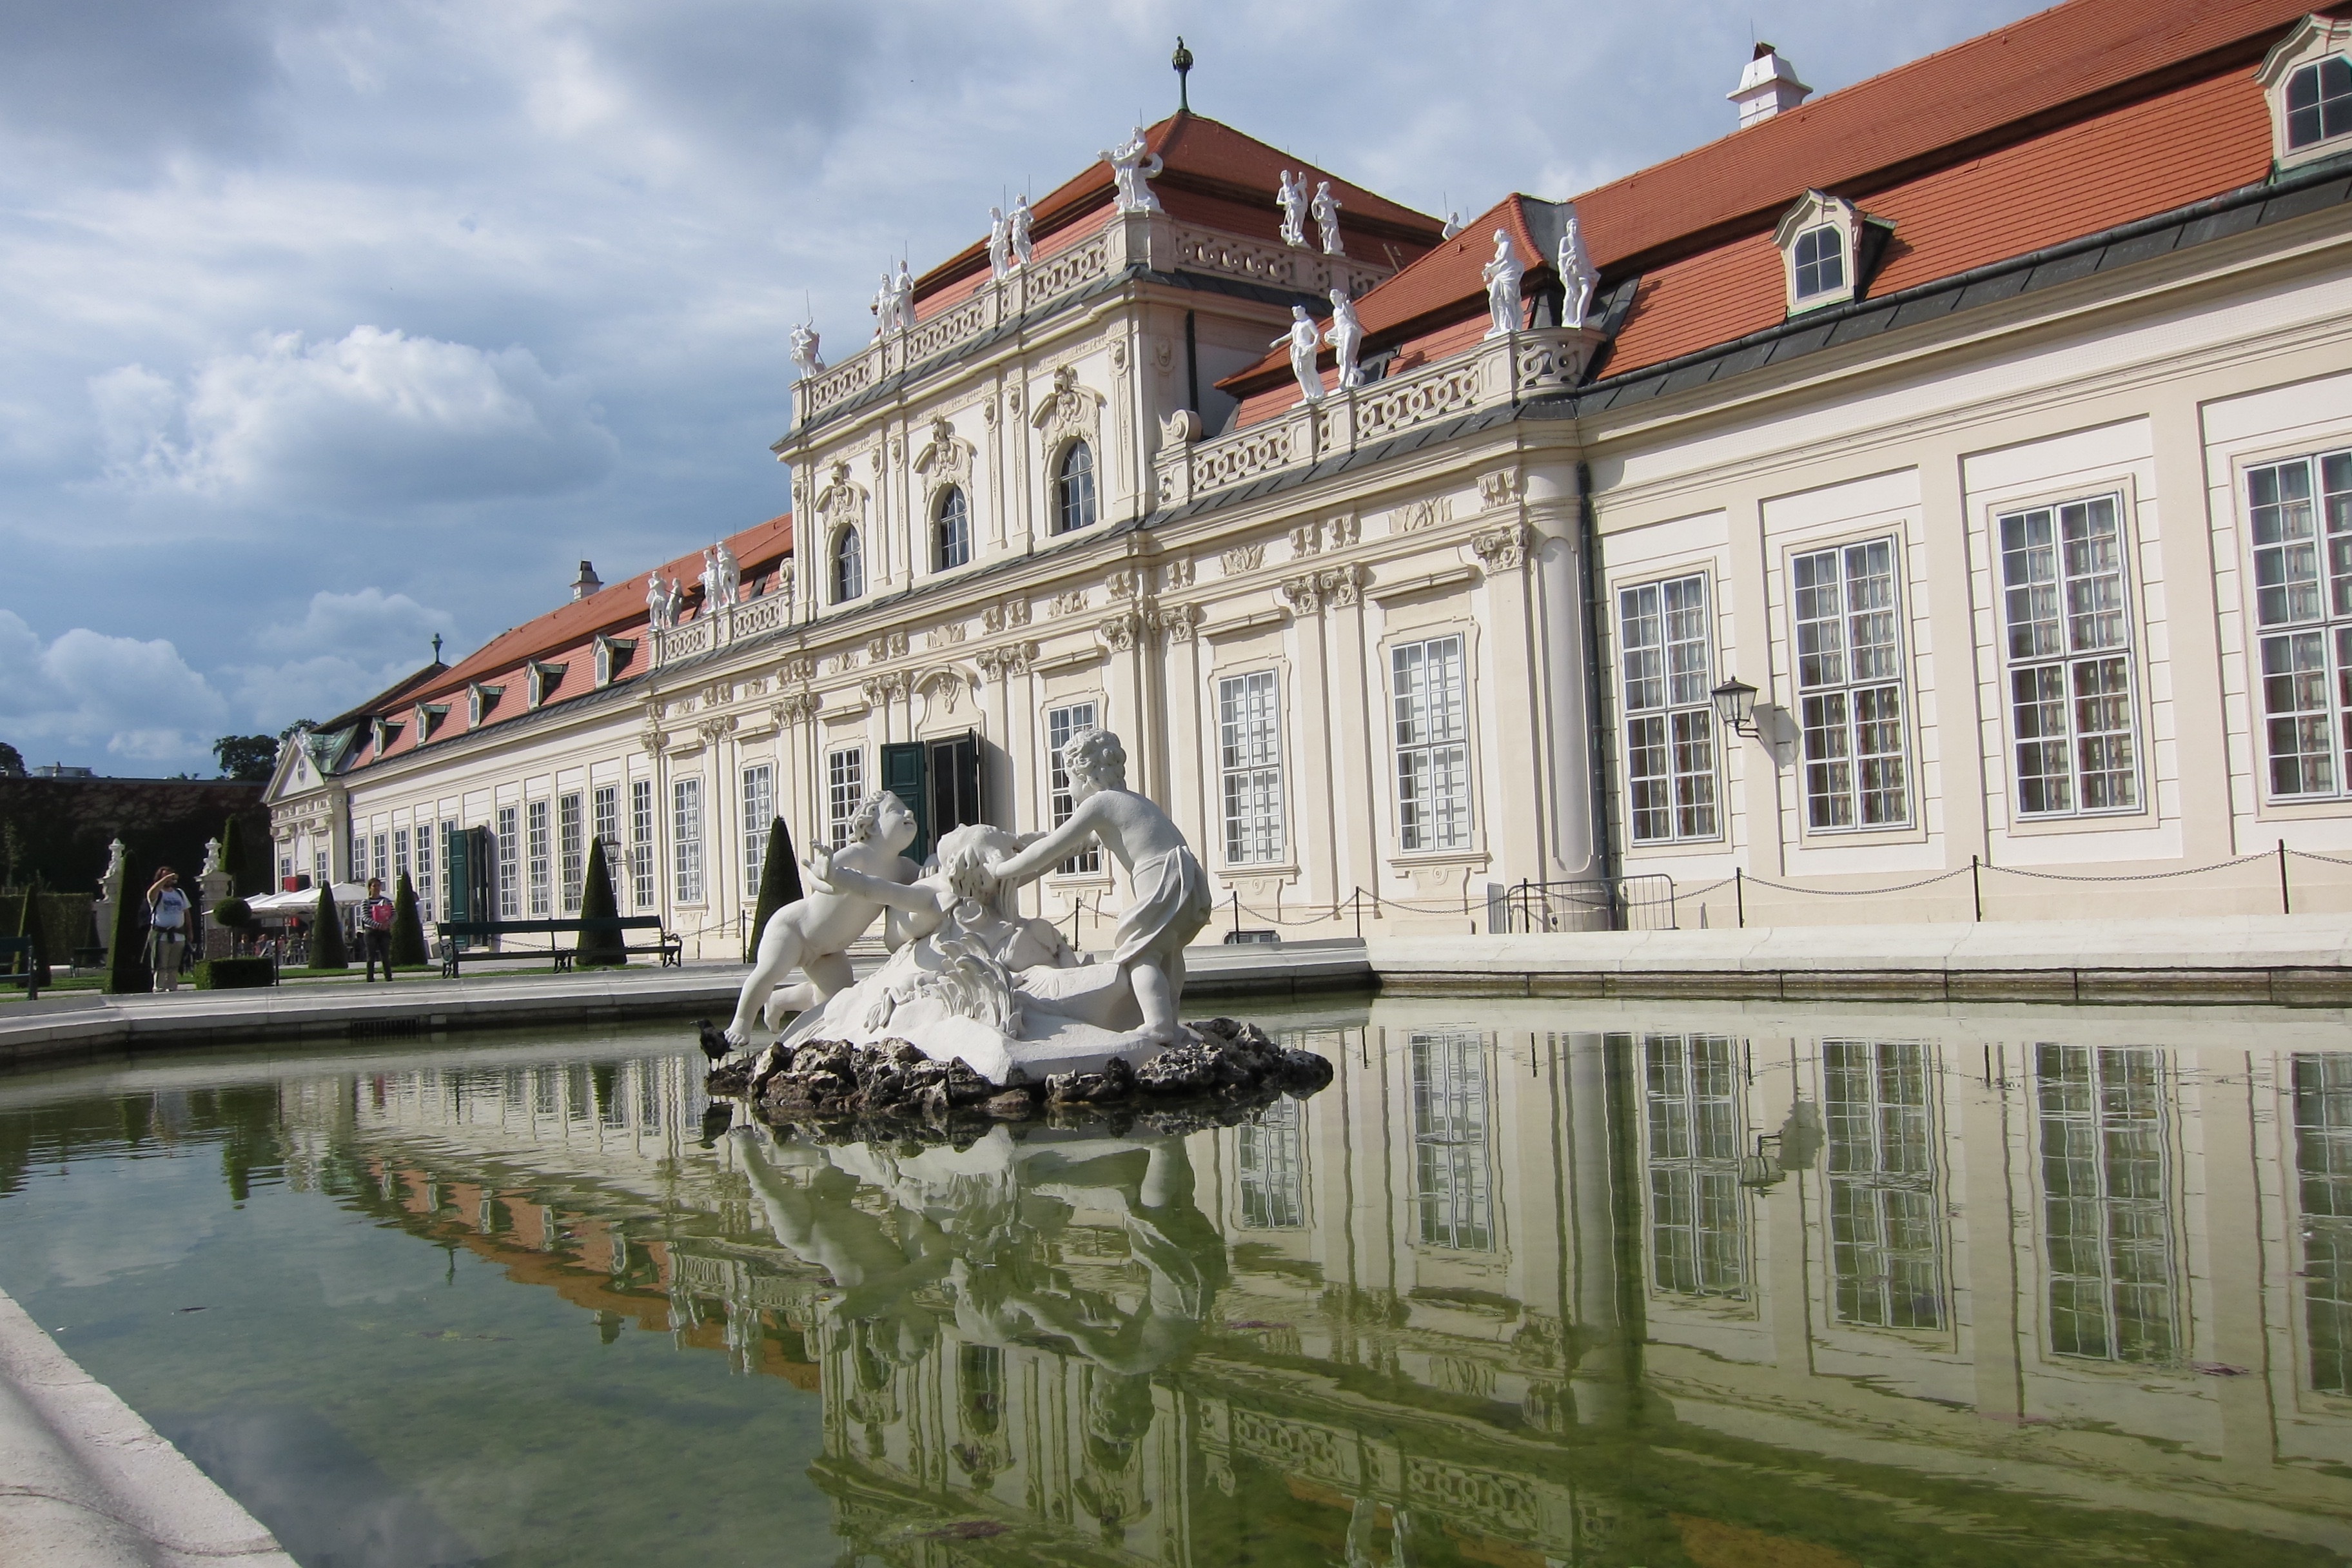
architecture, mansion, town, building, palace, canal, cityscape, castle, landmark, facade, garden, tourism, waterway, vienna, tourist attraction, estate, belvedere, wien, architectural, tours